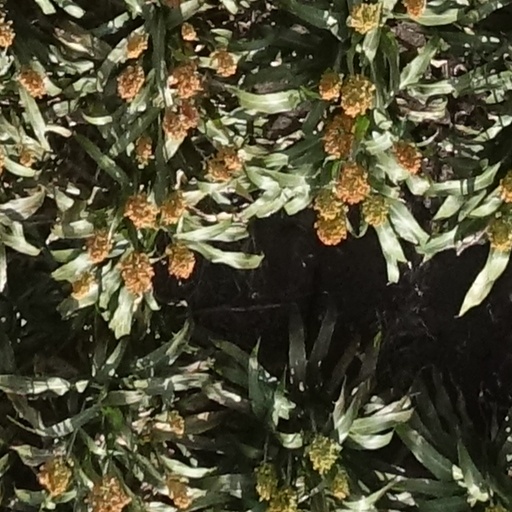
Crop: sorghum